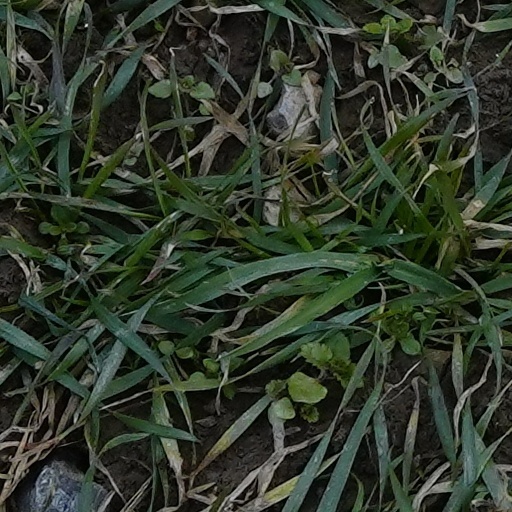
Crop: wheat